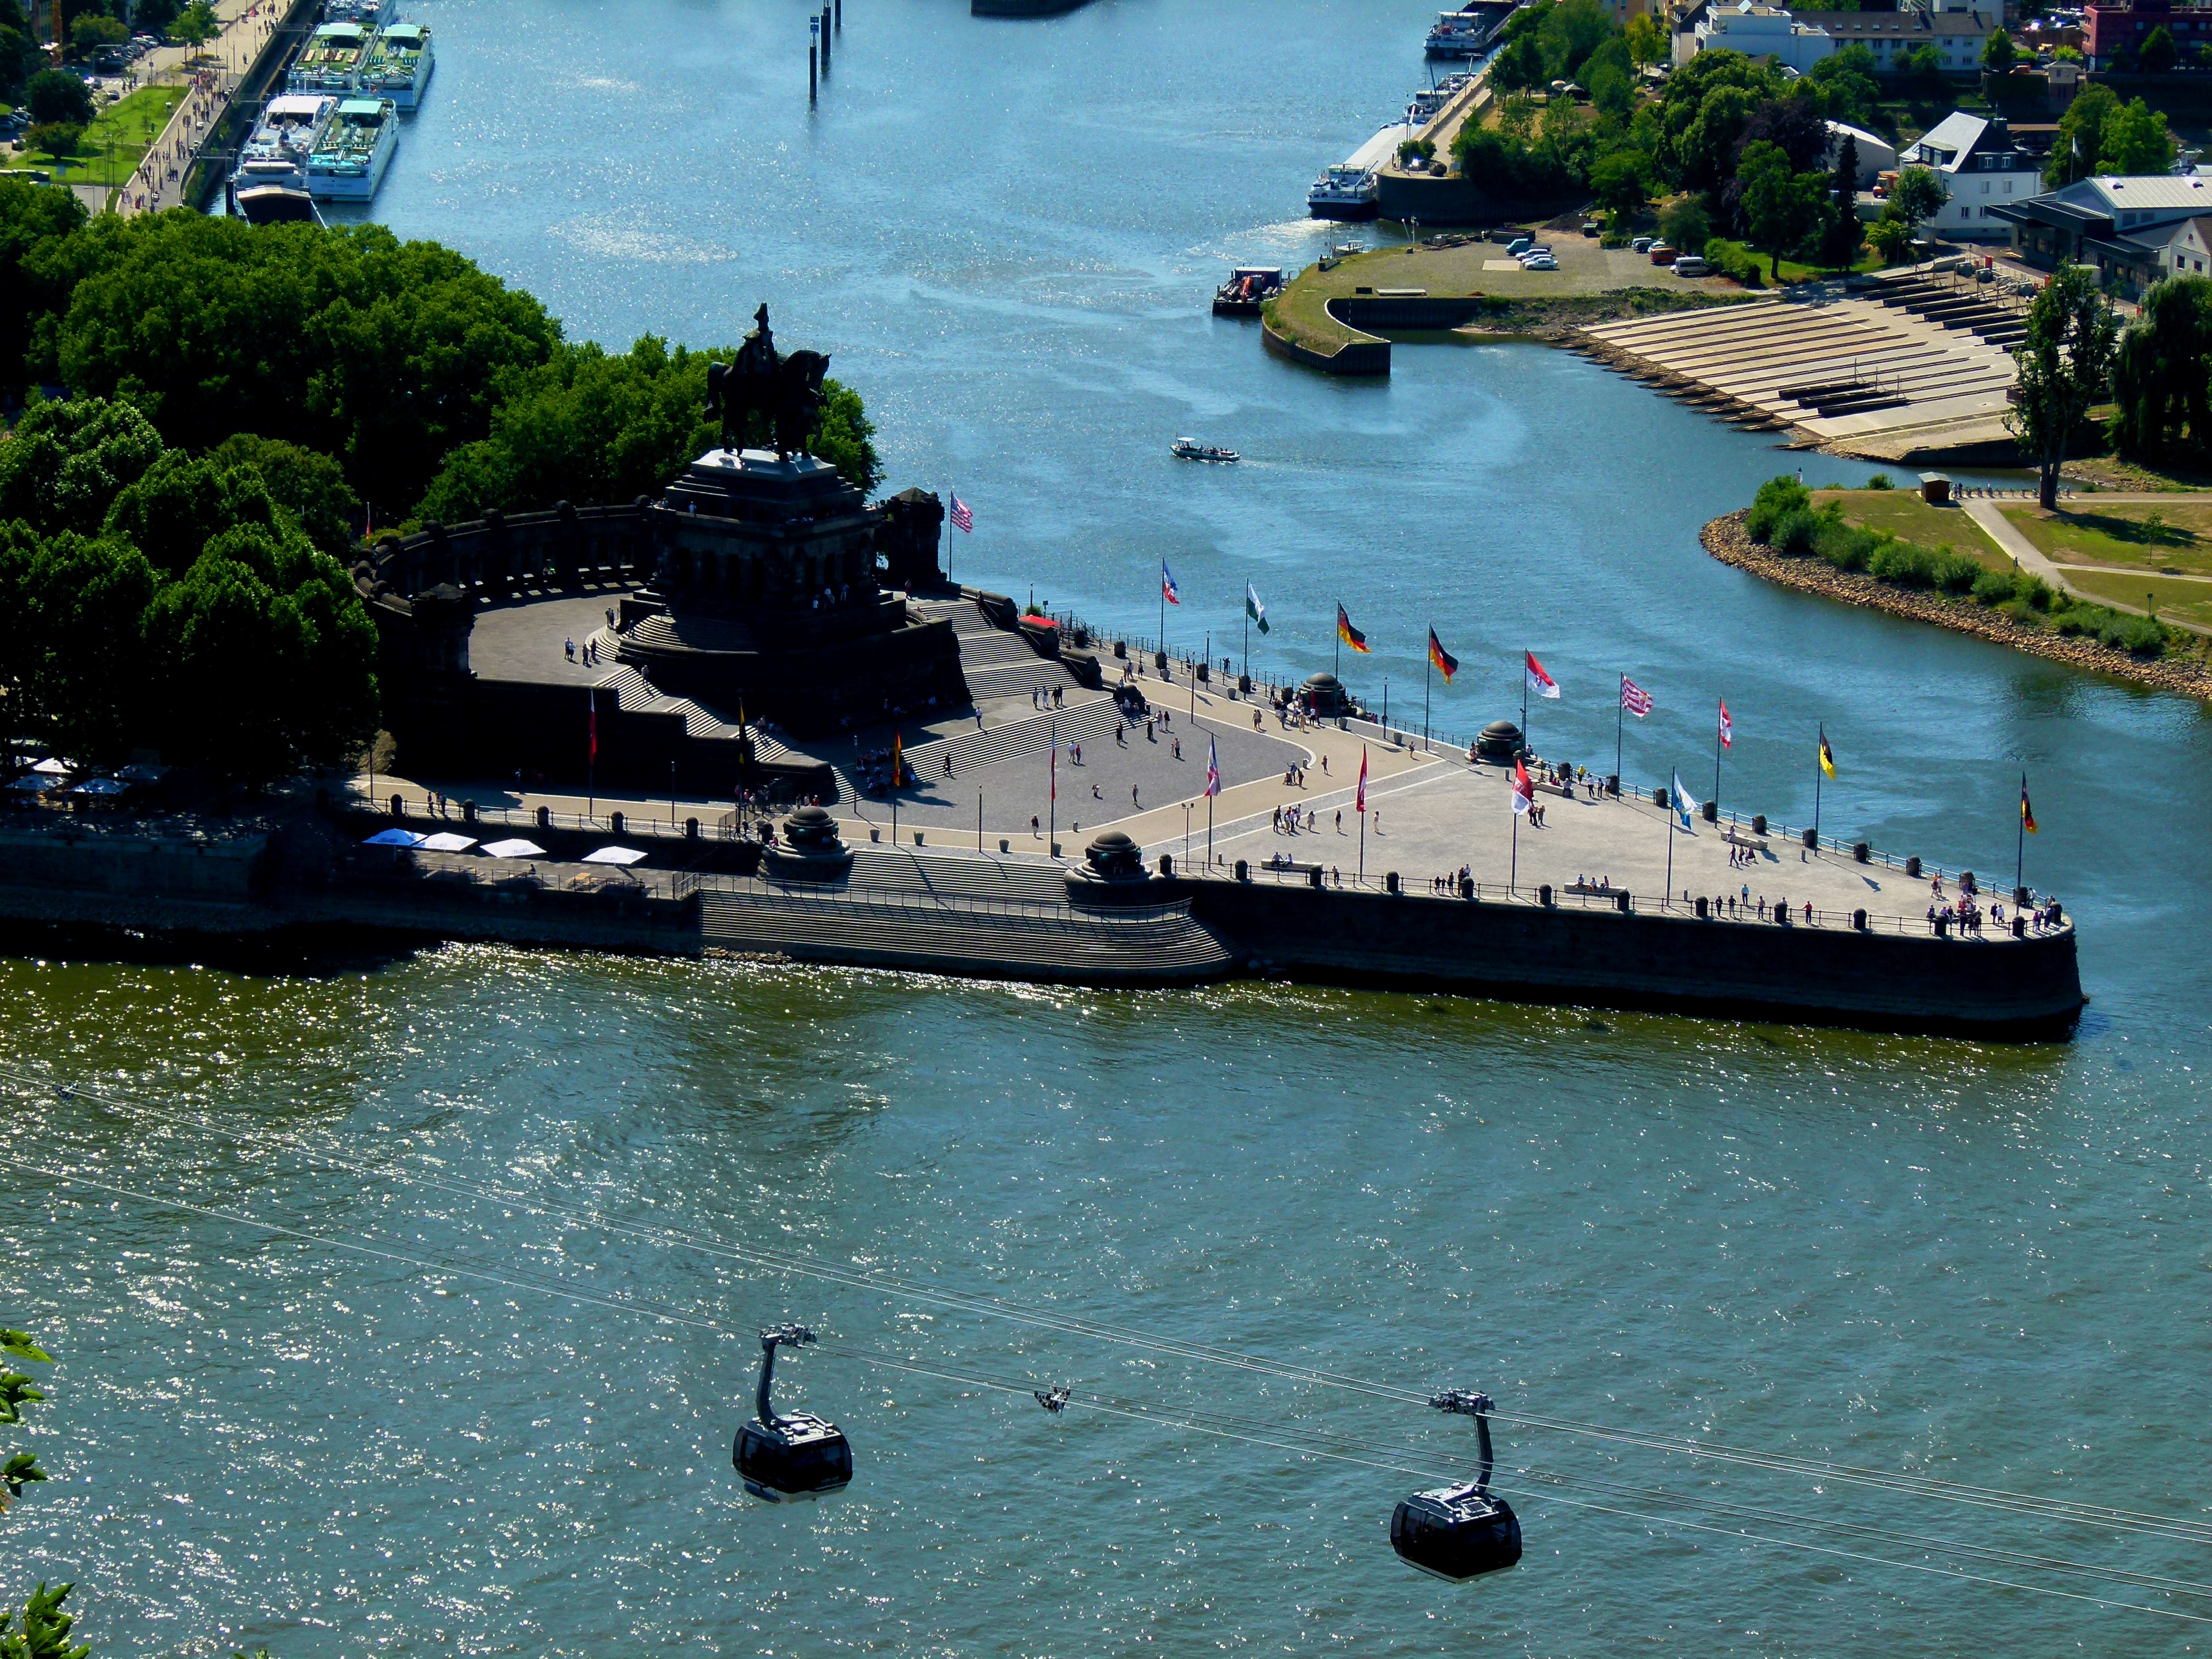
sea, coast, water, nature, boat, river, ship, vehicle, bay, terrain, waterway, boating, germany, shipping, watercraft, rhine, koblenz, ehrenbreitstein